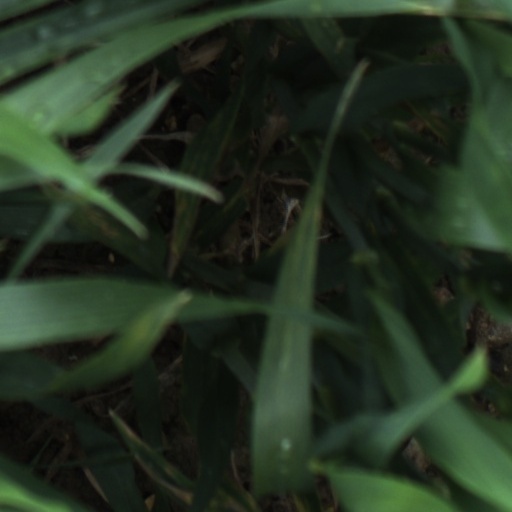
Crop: wheat